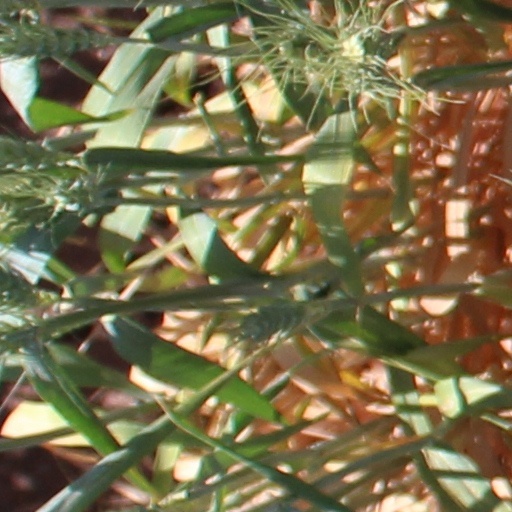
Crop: wheat